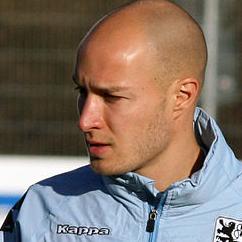
Age: 27